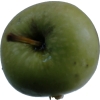
Label: Apple 12